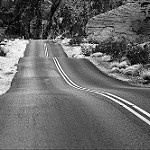
Label: street